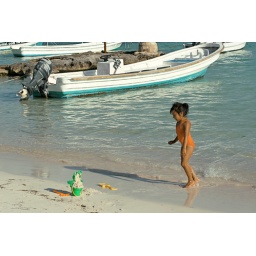
little girl playing in water at Akumal Beach, Mayan Riviera, Mexico